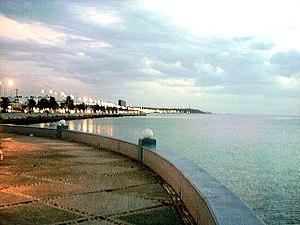
Le Mexique, en forme longue les États-Unis Mexicains est un pays situé dans la partie méridionale de l'Amérique du Nord.